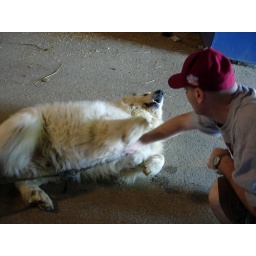
this mister fell in love with this giant barn dog